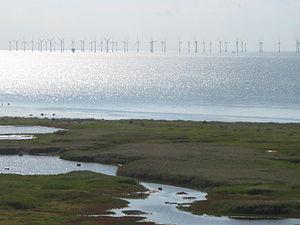
L'énergie éolienne en Suède est devenue une source d'énergie importante, grâce à un potentiel éolien parmi les meilleurs au monde ; l'éolien fournissait 15 % de la production d'électricité du pays en 2019 et couvrait 11,2 % de la consommation électrique suédoise en 2017-18.